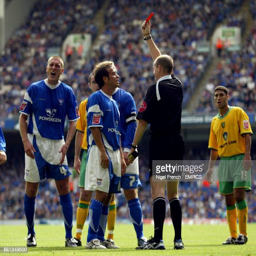
football player is shown the red card by person against football player can not believe the decision